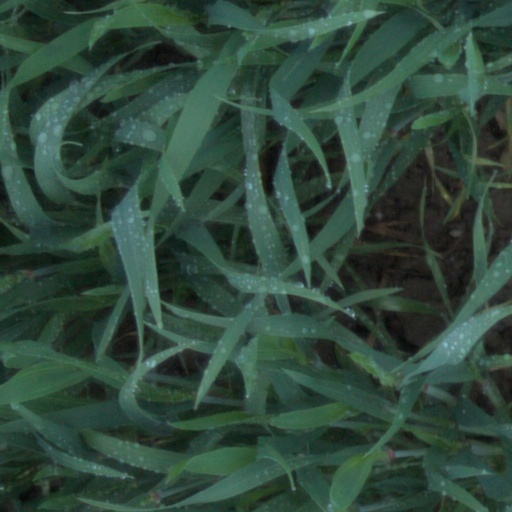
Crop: wheat